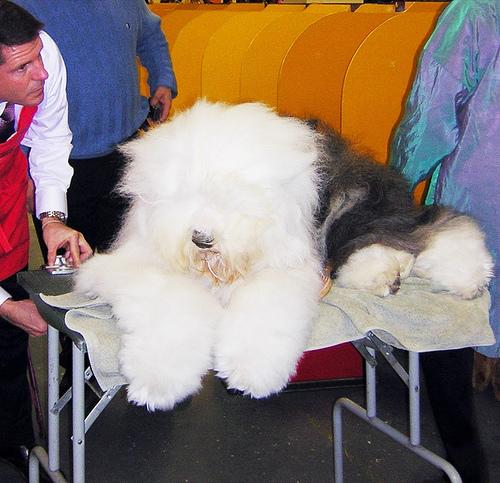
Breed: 257-n000108-Old_English_sheepdog